Jorge Coscia

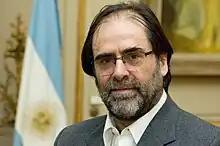
Coscia in 2009

Jorge Coscia (26 August 1952 – 7 October 2021) was an Argentine filmmaker and politician. A member of the Justicialist Party, he served in the Argentine Chamber of Deputies from 2005 to 2009 and was from 2009 to 2014.